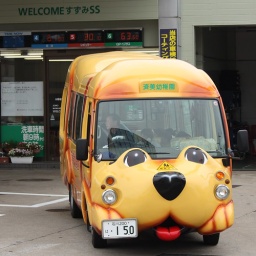
a cute little bus full of kindergarten students leaving the gas station in Tokyo, Japan